Ugrin Csák

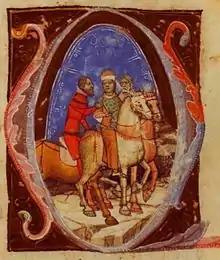
Charles's arrival to Hungary, depicted in the "Illuminated Chronicle"

Andrew III made his maternal uncle, Albertino Morosini, Duke of Slavonia, in July 1299, stirring up the Slavonian and Croatian noblemen to revolt. A powerful Croatian baron, Paul Šubić, sent his brother, George, to Italy in early 1300 to convince Charles II of Naples to send his grandson to Hungary to claim the throne in person. The king accepted the proposal and the twelve-year-old Charles arrived to Hungary with his escort. They landed at Split in Dalmatia in August 1300. From Split, Paul Šubić escorted him to Zagreb, where Ugrin Csák swore loyalty to Charles, who also handed over Požega Castle to him. Ugrin placed the young pretender under his guardianship. He was also called Charles' protector. Other sources confirm that he already took an oath of allegiance to the pretender prior to that. According to the "Illuminated Chronicle", Ugrin was one of those lords, who requested Pope Boniface VIII to provide a new king for Hungary. In February 1300, Charles II listed Ugrin's name among those Hungarian barons, who urged him to send his grandson to Hungary. His "familiaris" and skilled diplomat, Benedict Geszti also visited the Neapolitan court several times in that period. It is possible that Ugrin turned against Andrew already in 1298, as he did not countersign the decrees of the national diet in that year, which aimed to destroy forts built without permission and ordered the punishment of those who had seized landed property with force. Ugrin did present neither before the king's judicial court in 1300, during a lawsuit regarding his former palace in Esztergom.